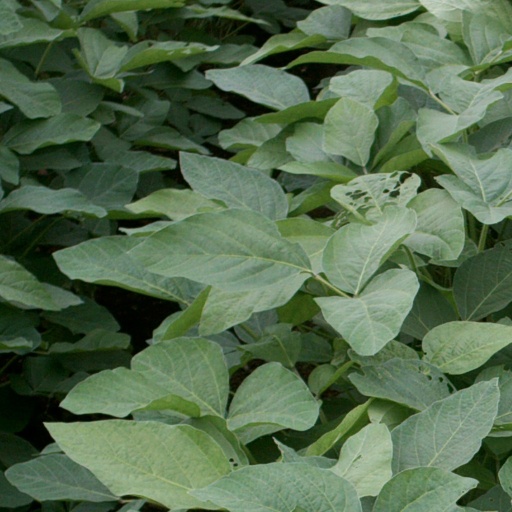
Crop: soybean